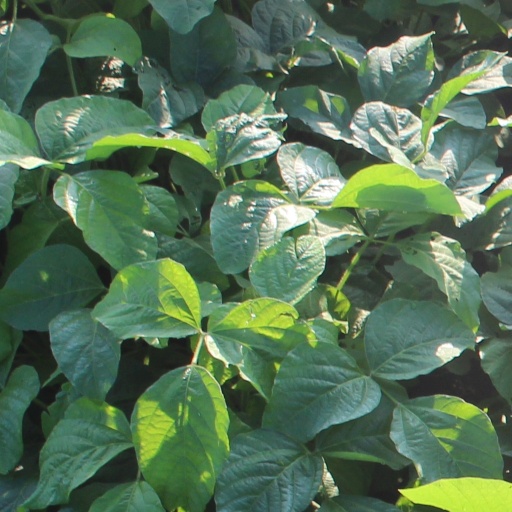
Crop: soybean